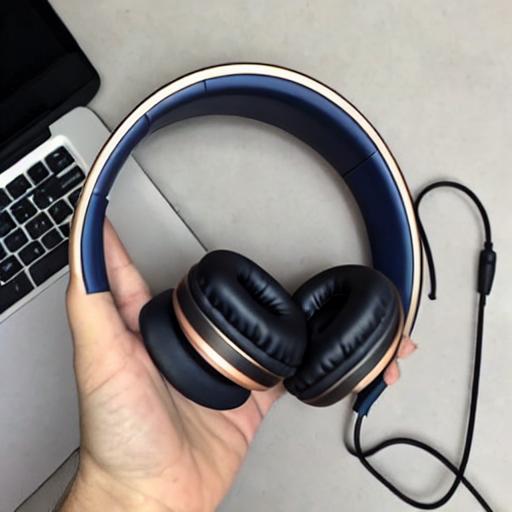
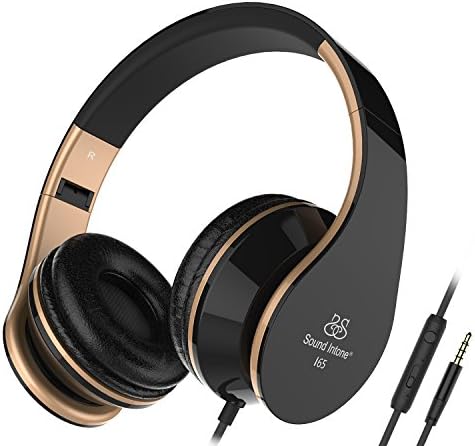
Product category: headphones
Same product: no